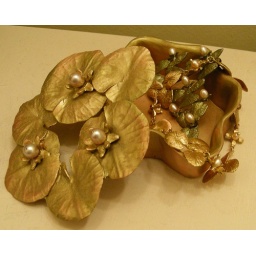
Bracelet, pin and table art box by Michael Michaud